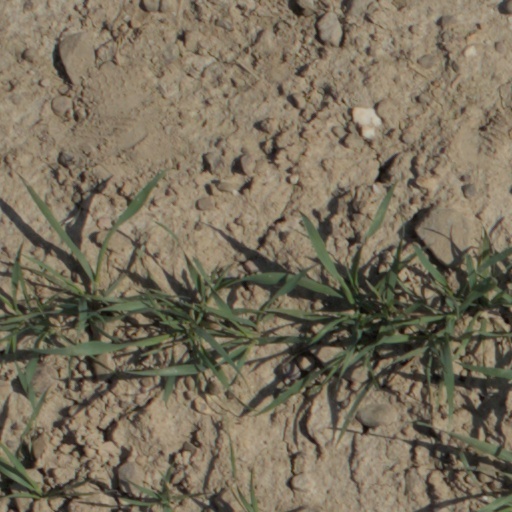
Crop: wheat